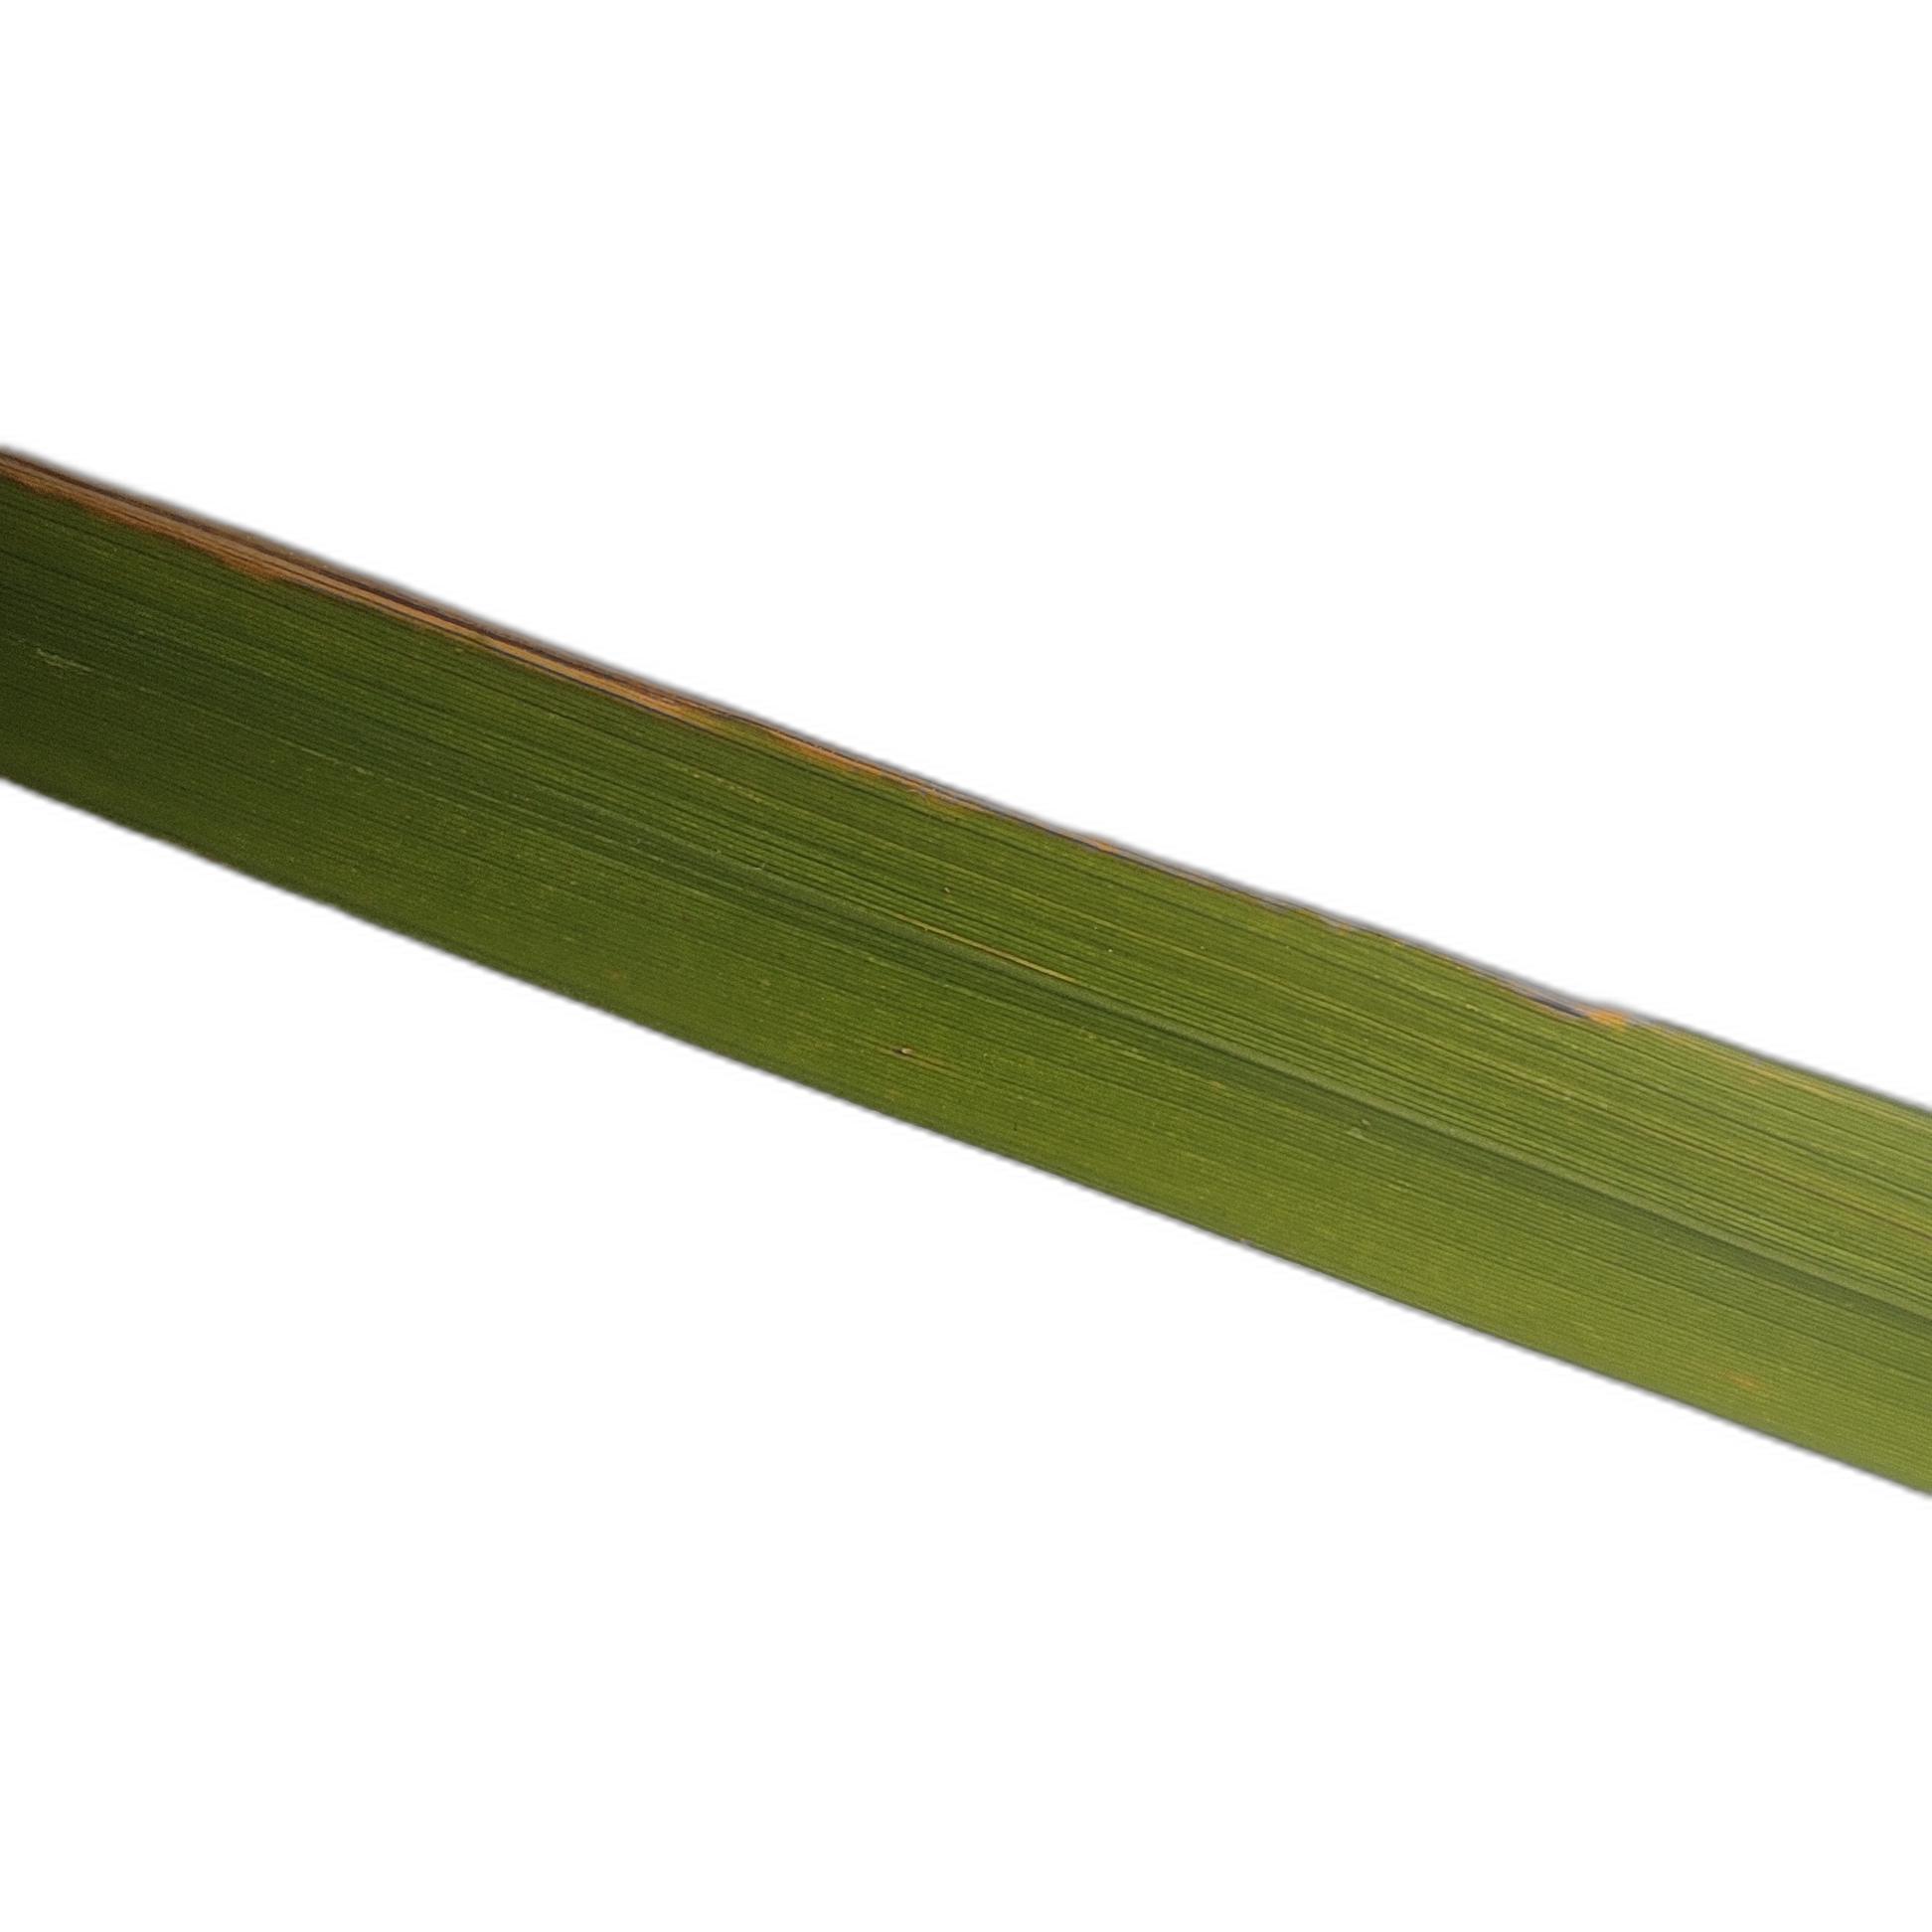
Label: Leaf Scald